Tacca leontopetaloides

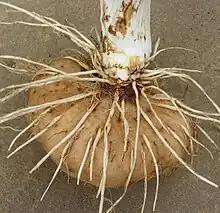
Tuber.

The tubers are round, hard and potato-like, with a brown skin and white interior. In December, the plant is dormant, the leaves and stalks dry up and die down to the ground until March when new leaves grow back.